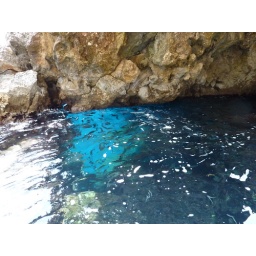
23-One of the caves and sone fish in the blue water